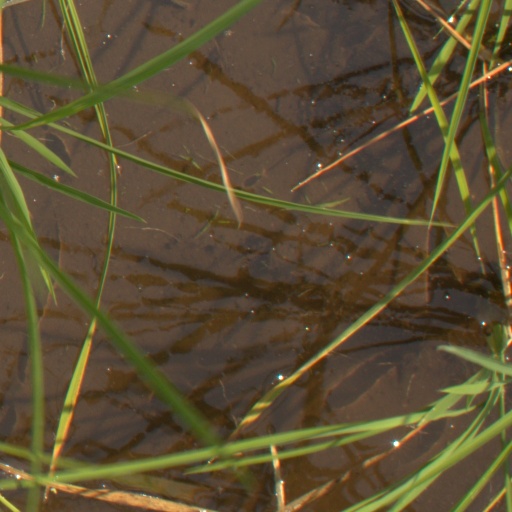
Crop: rice